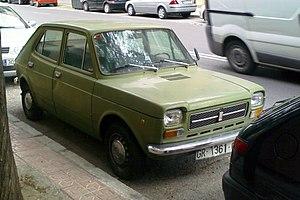
La SEAT 127 est une voiture de tourisme fabriquée par le constructeur espagnol SEAT sous licence FIAT entre 1972 et 1982.